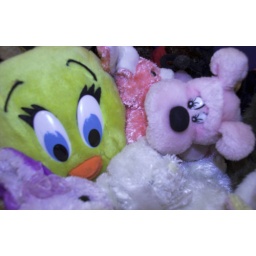
my tweety bird and other stuffed animals in a box